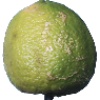
Label: limes